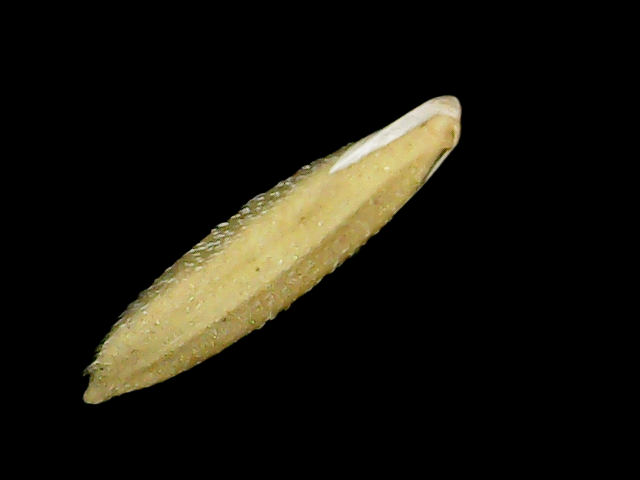
Rice variety: Binadhan20